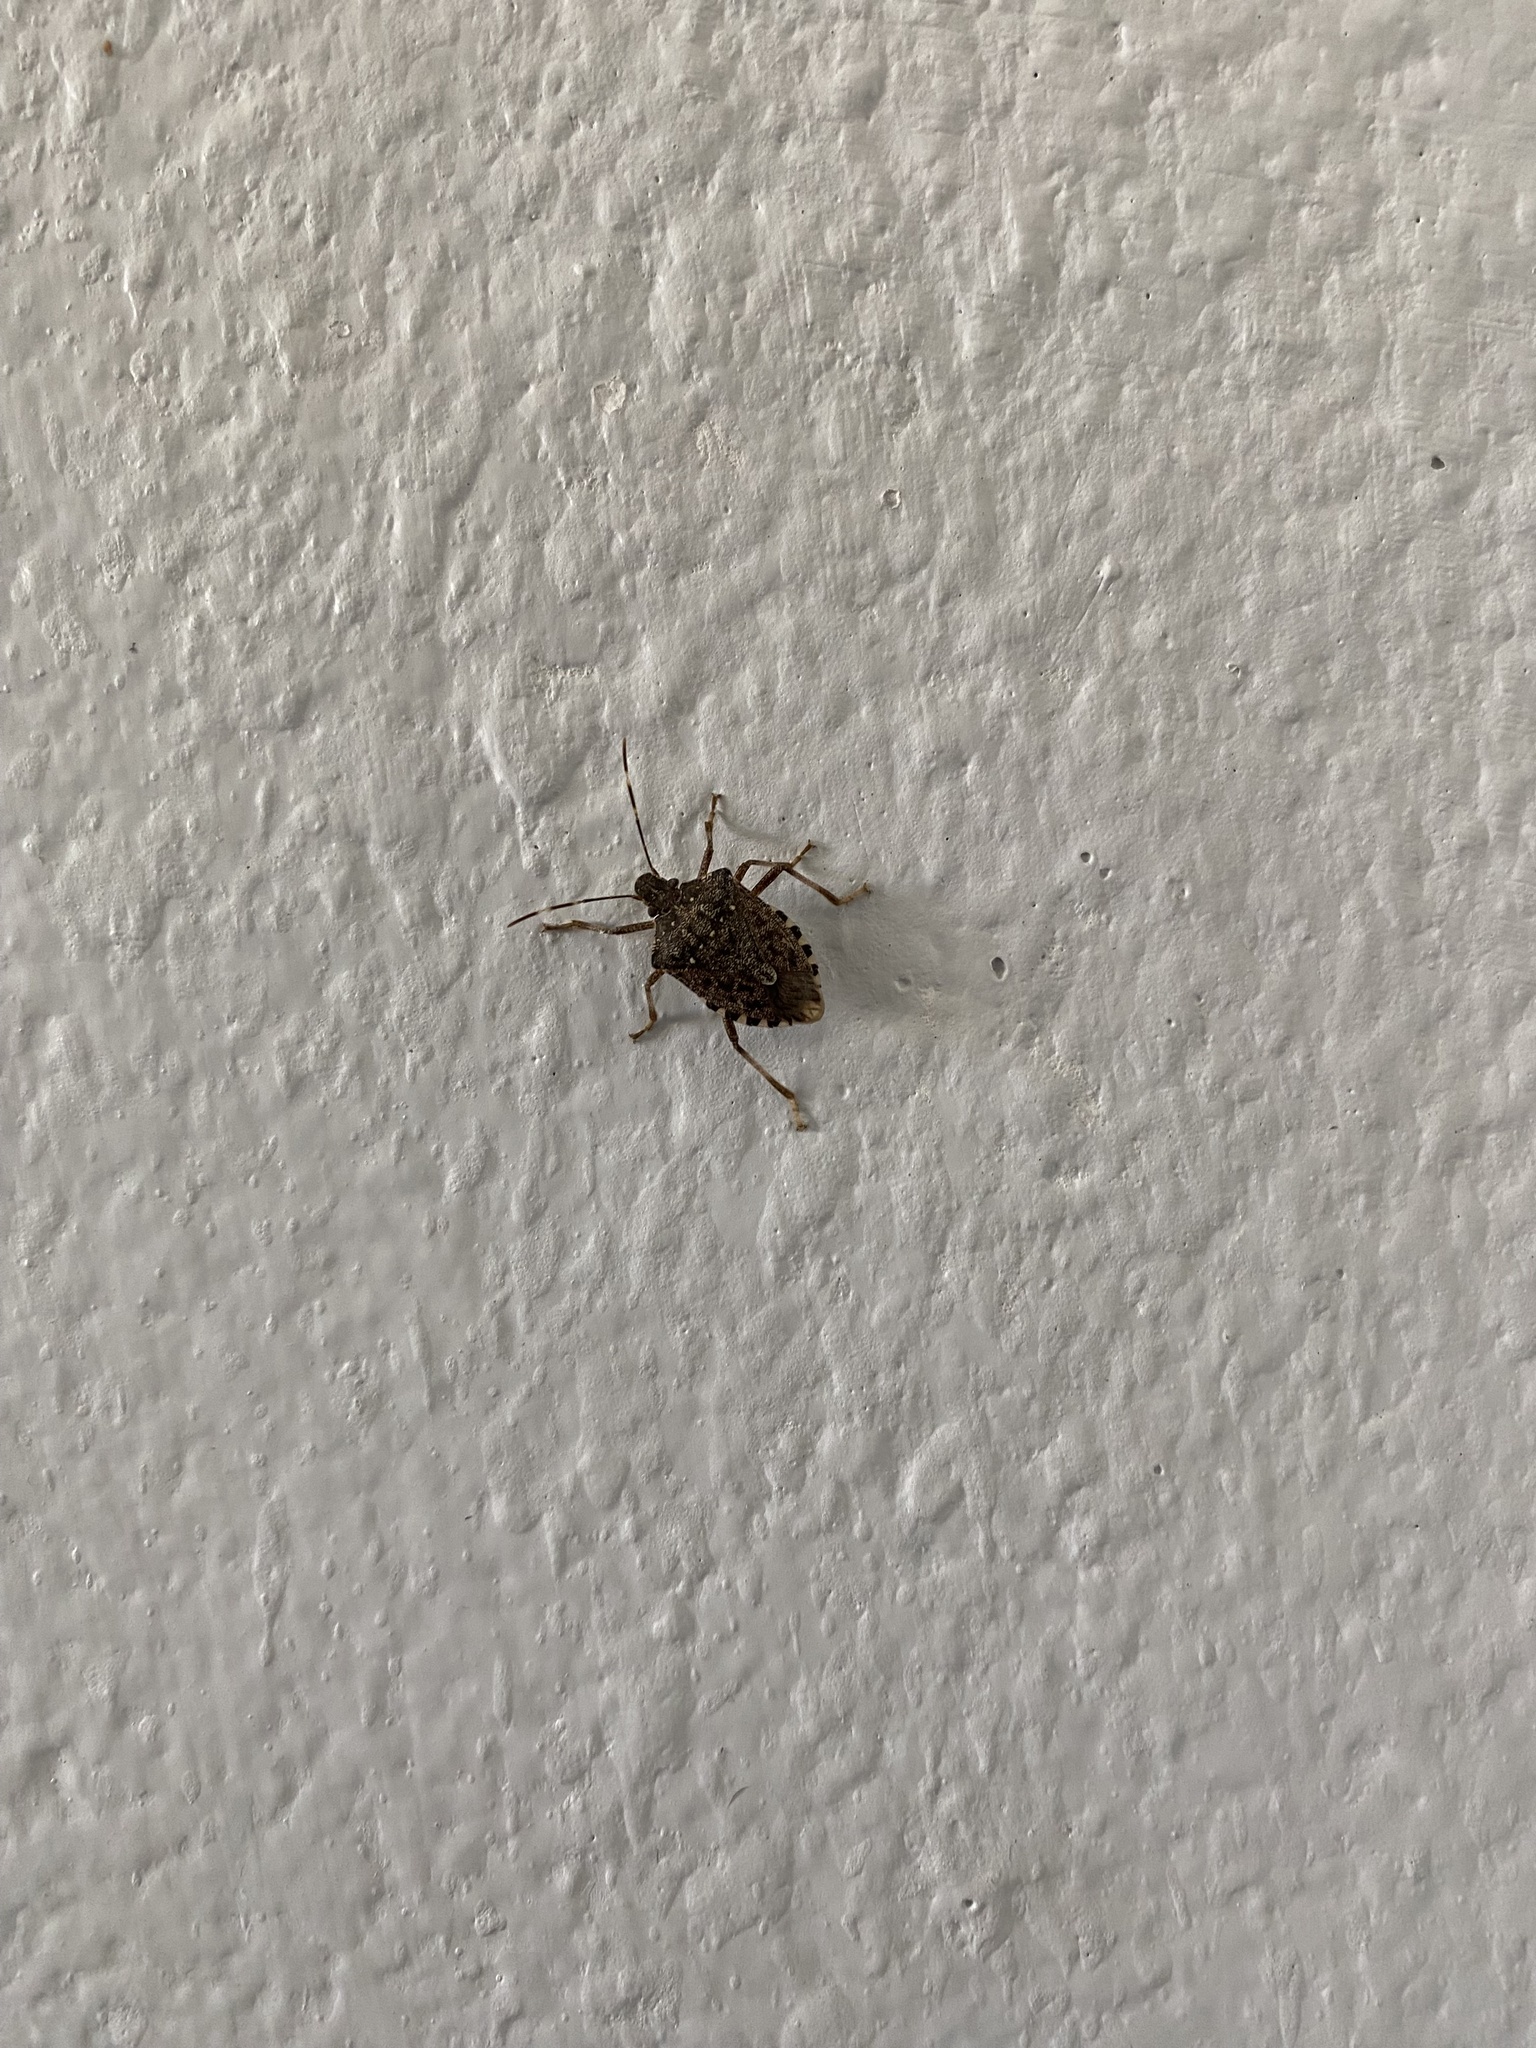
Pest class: stink_bug